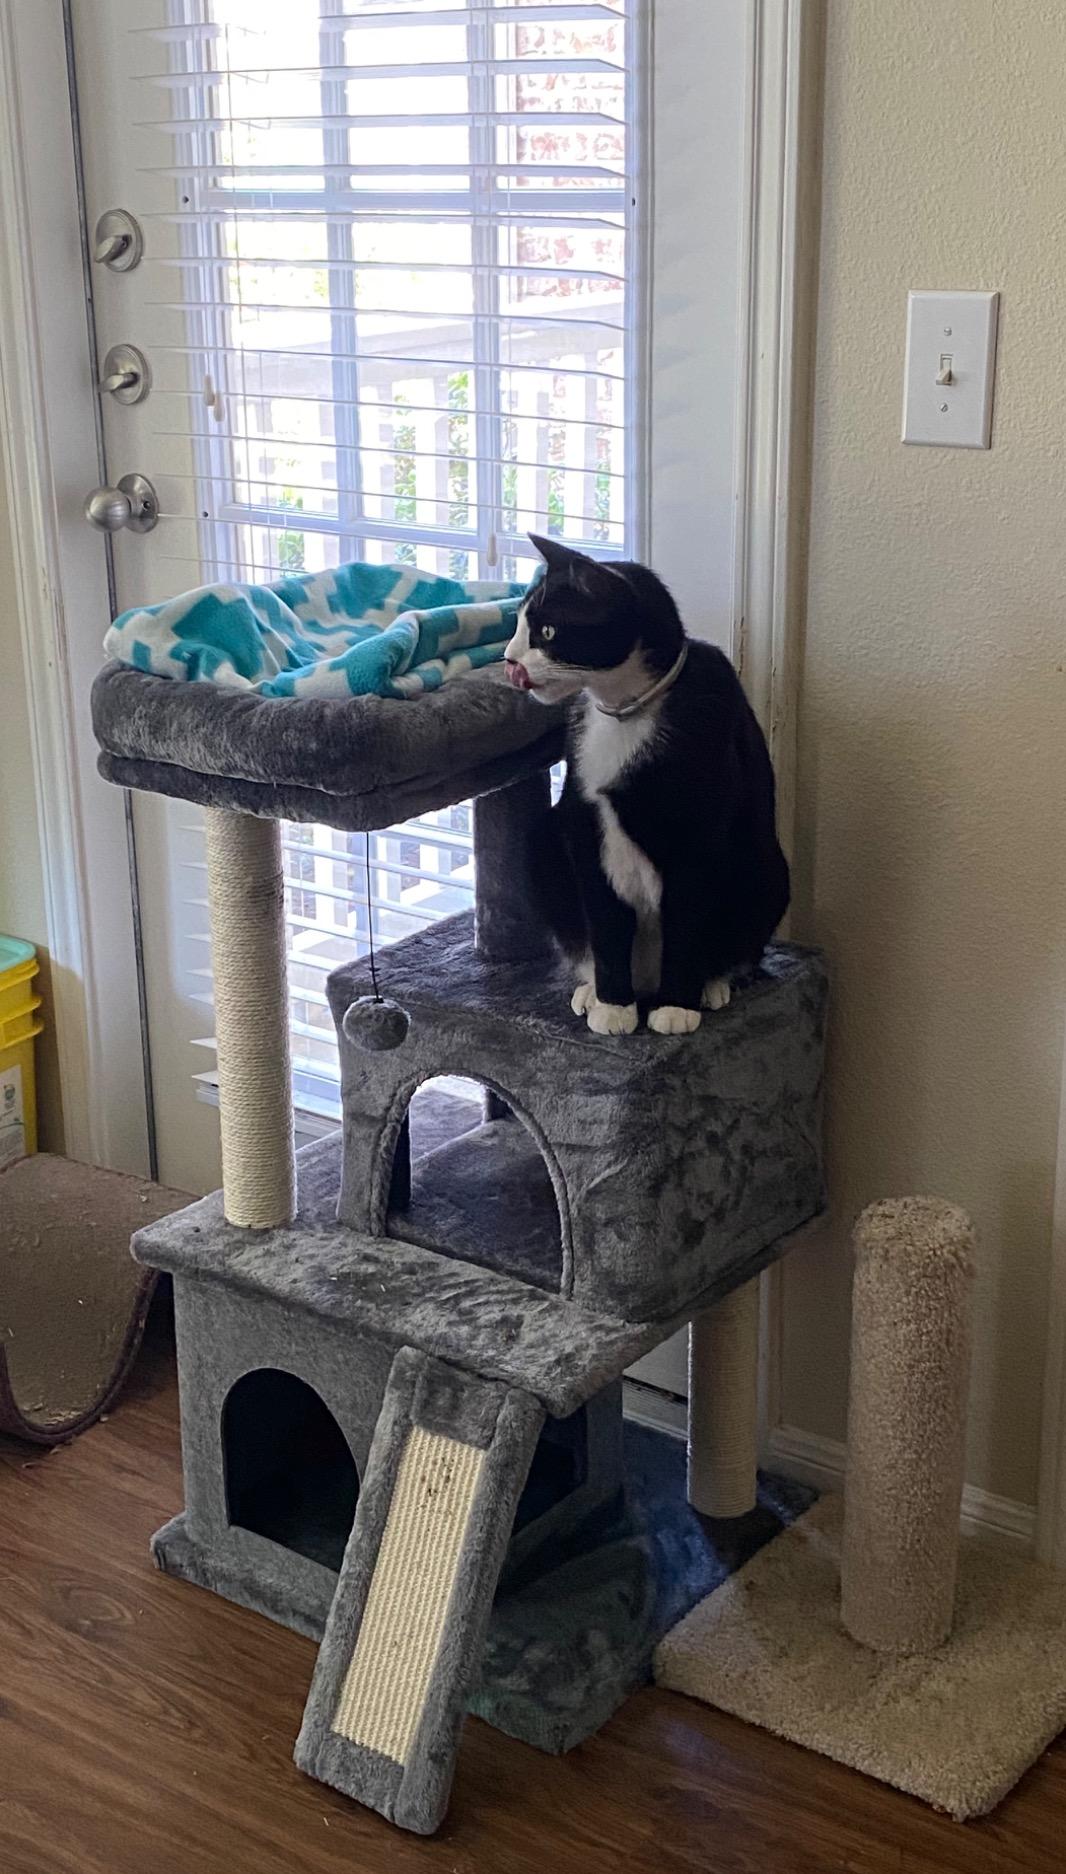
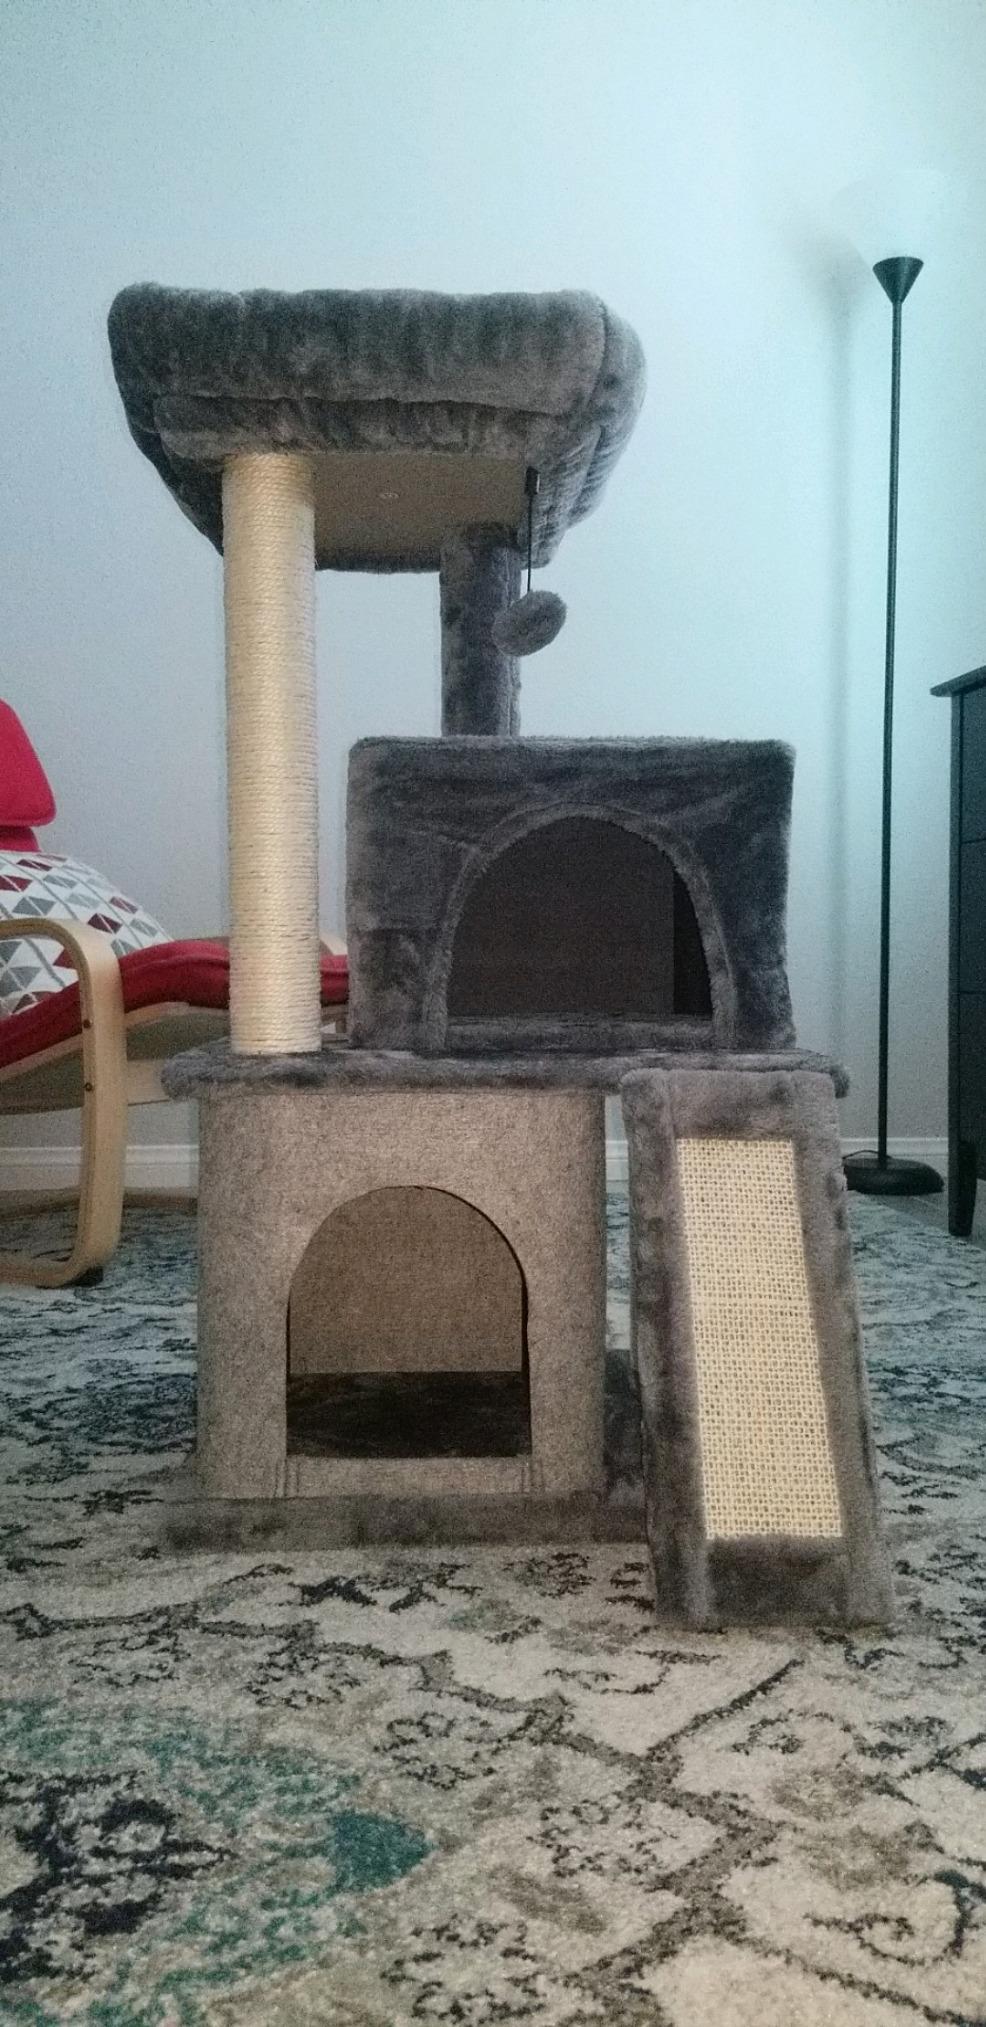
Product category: items_cat tree
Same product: yes